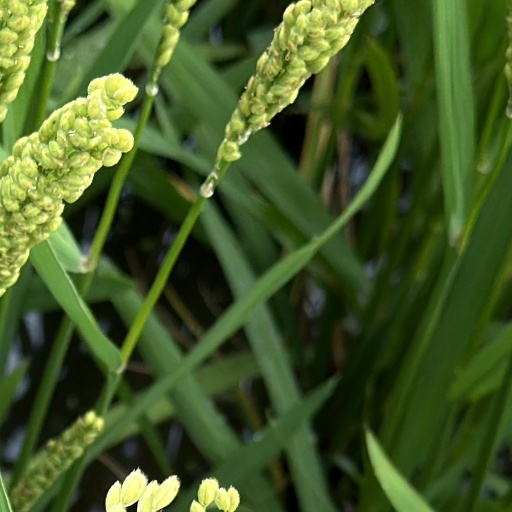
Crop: rice